Red Mosque, Berat

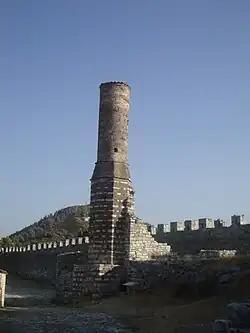

The Red Mosque is a ruined mosque in Berat Castle, Berat, Albania. It is a Cultural Monument of Albania since 1961.